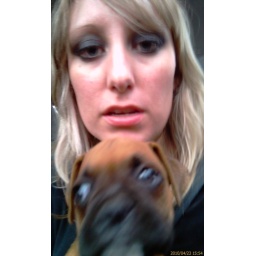
Lolly and I in the car on the way home